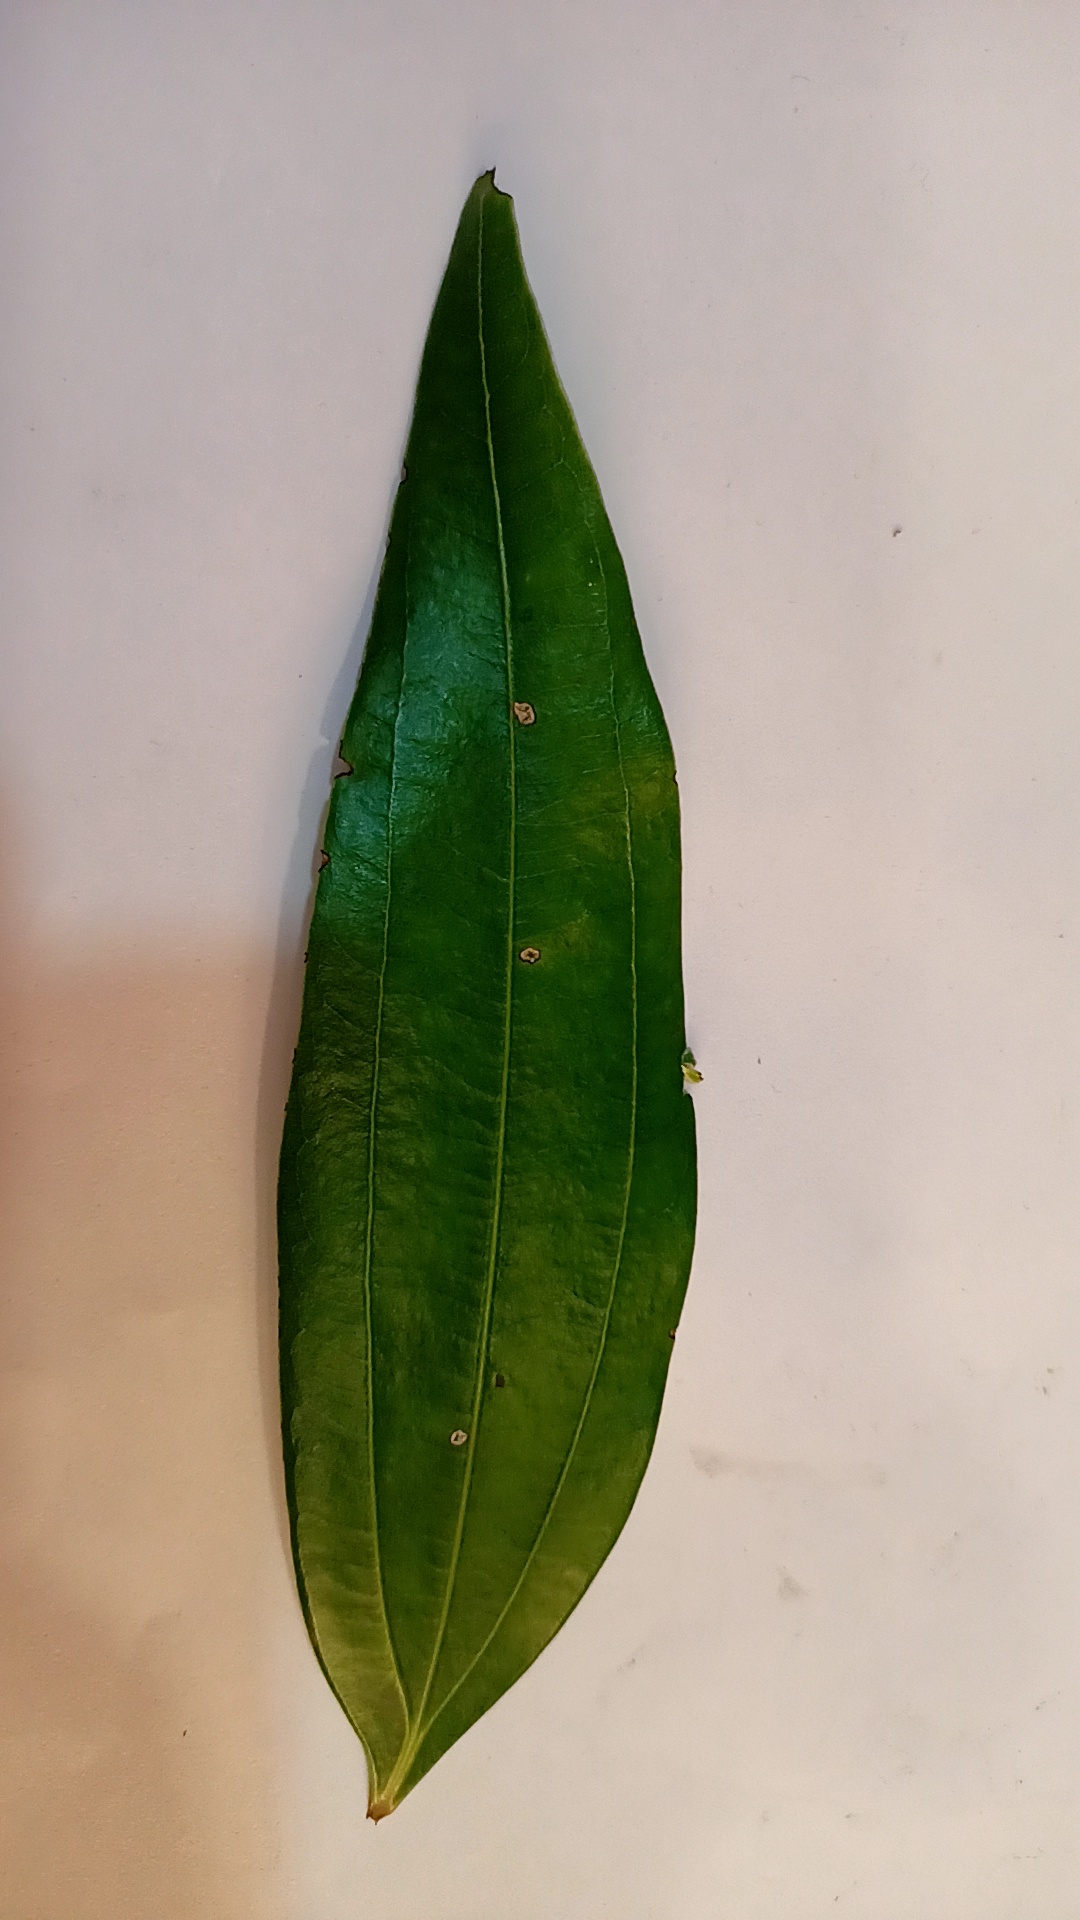
Label: Disease